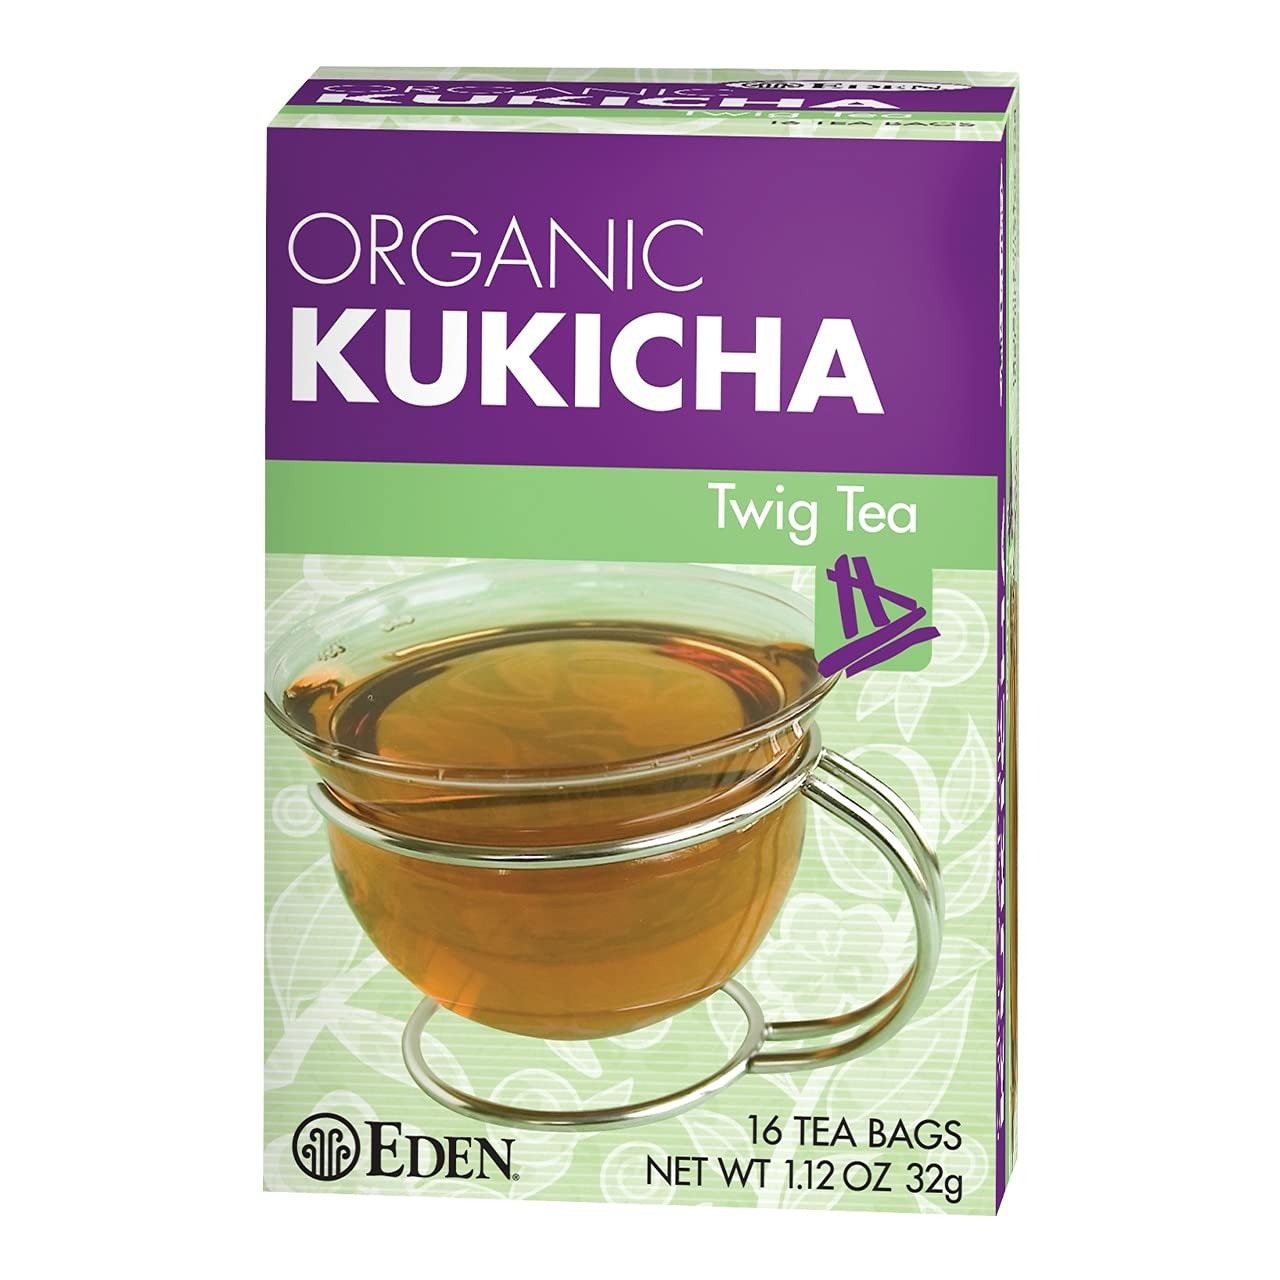
Item Name: Eden Kukicha Organic Roasted Twig Tea, George Ohsawa Macrobiotic, Low Caffeine, 16 Unbleached Manila Tea Bags/Box
Bullet Point 1: Traditional roasted and aged, authentic-organic twig tea from Uji, Japan.
Bullet Point 2: Traditional roasted and aged, authentic-organic twig tea from Uji, Japan.
Bullet Point 3: Perfect after meals and for a late cup of tea, alkalizing and soothing digestive aid
Bullet Point 4: Iron caldron roasted, aged 2 to 3 years for a light sweet, rich delicious taste
Bullet Point 5: Organic, traditionally grown, hand-picked and prepared by artisans
Bullet Point 6: Unbleached manila fiber tea bag with cotton string, crimped sealed, no staple, plastic, or glue. Tag printed with soy-based ink. Commonsense completely safe tea bags.
Product Description: Eden Kukicha Twig Tea is fire roasted organic tea twigs and mature leaf, soothing and satisfying. Aged for 2 to 3 years after roasting, kukicha tea is ideal at meal’s end, or at the end of the day. Its tannins aid digestion and are alkalizing. Rich in vitamins, minerals, and L-theanine, kukicha contains more calcium than milk. The slightly sweet, roasted smooth taste of Eden Kukicha tea reflects the vital soil that it grows in, multi-season picking selections, and the multi-step curing process. Strict organic standards are upheld by growers dedicated to ethical stewardship of their land, water, and tea plants. The dedication shows in skillful, traditional handling that produces the best authentic kukicha tea there is. Assembled from four different clippings of the Camellia sinensi tea bush. The first clipping is taken from the lower part of 3-year-old plants during autumn. This, and the three years it takes to make it, gives kukicha its common name Three Year Tea. The second twig clipping happens once every 10 years in mid-winter when the caffeine level of the plant is lowest. The third and fourth clippings are done each year in March and June and consist of smaller twigs and mature dried leaves. The trimmings also serve to stimulate new green shoots for Sencha and Gyokuro grade tea production. The assembled twigs are steamed and sun-dried for about a week, and then stored in paper sacks and aged for 2 to 3 years. After aging, twigs are cut, graded, and separately roasted according to their size. This patient and ceremonious roasting develops the kukicha tea that has become popular among macrobiotic and natural food aficionados. In the 1960s, the modern father of macrobiotics, George Ohsawa, introduced kukicha tea to the West. He recommended it as the perfect daily beverage for a whole grain based diet.
Value: 16.0
Unit: Count

Price: 5.39